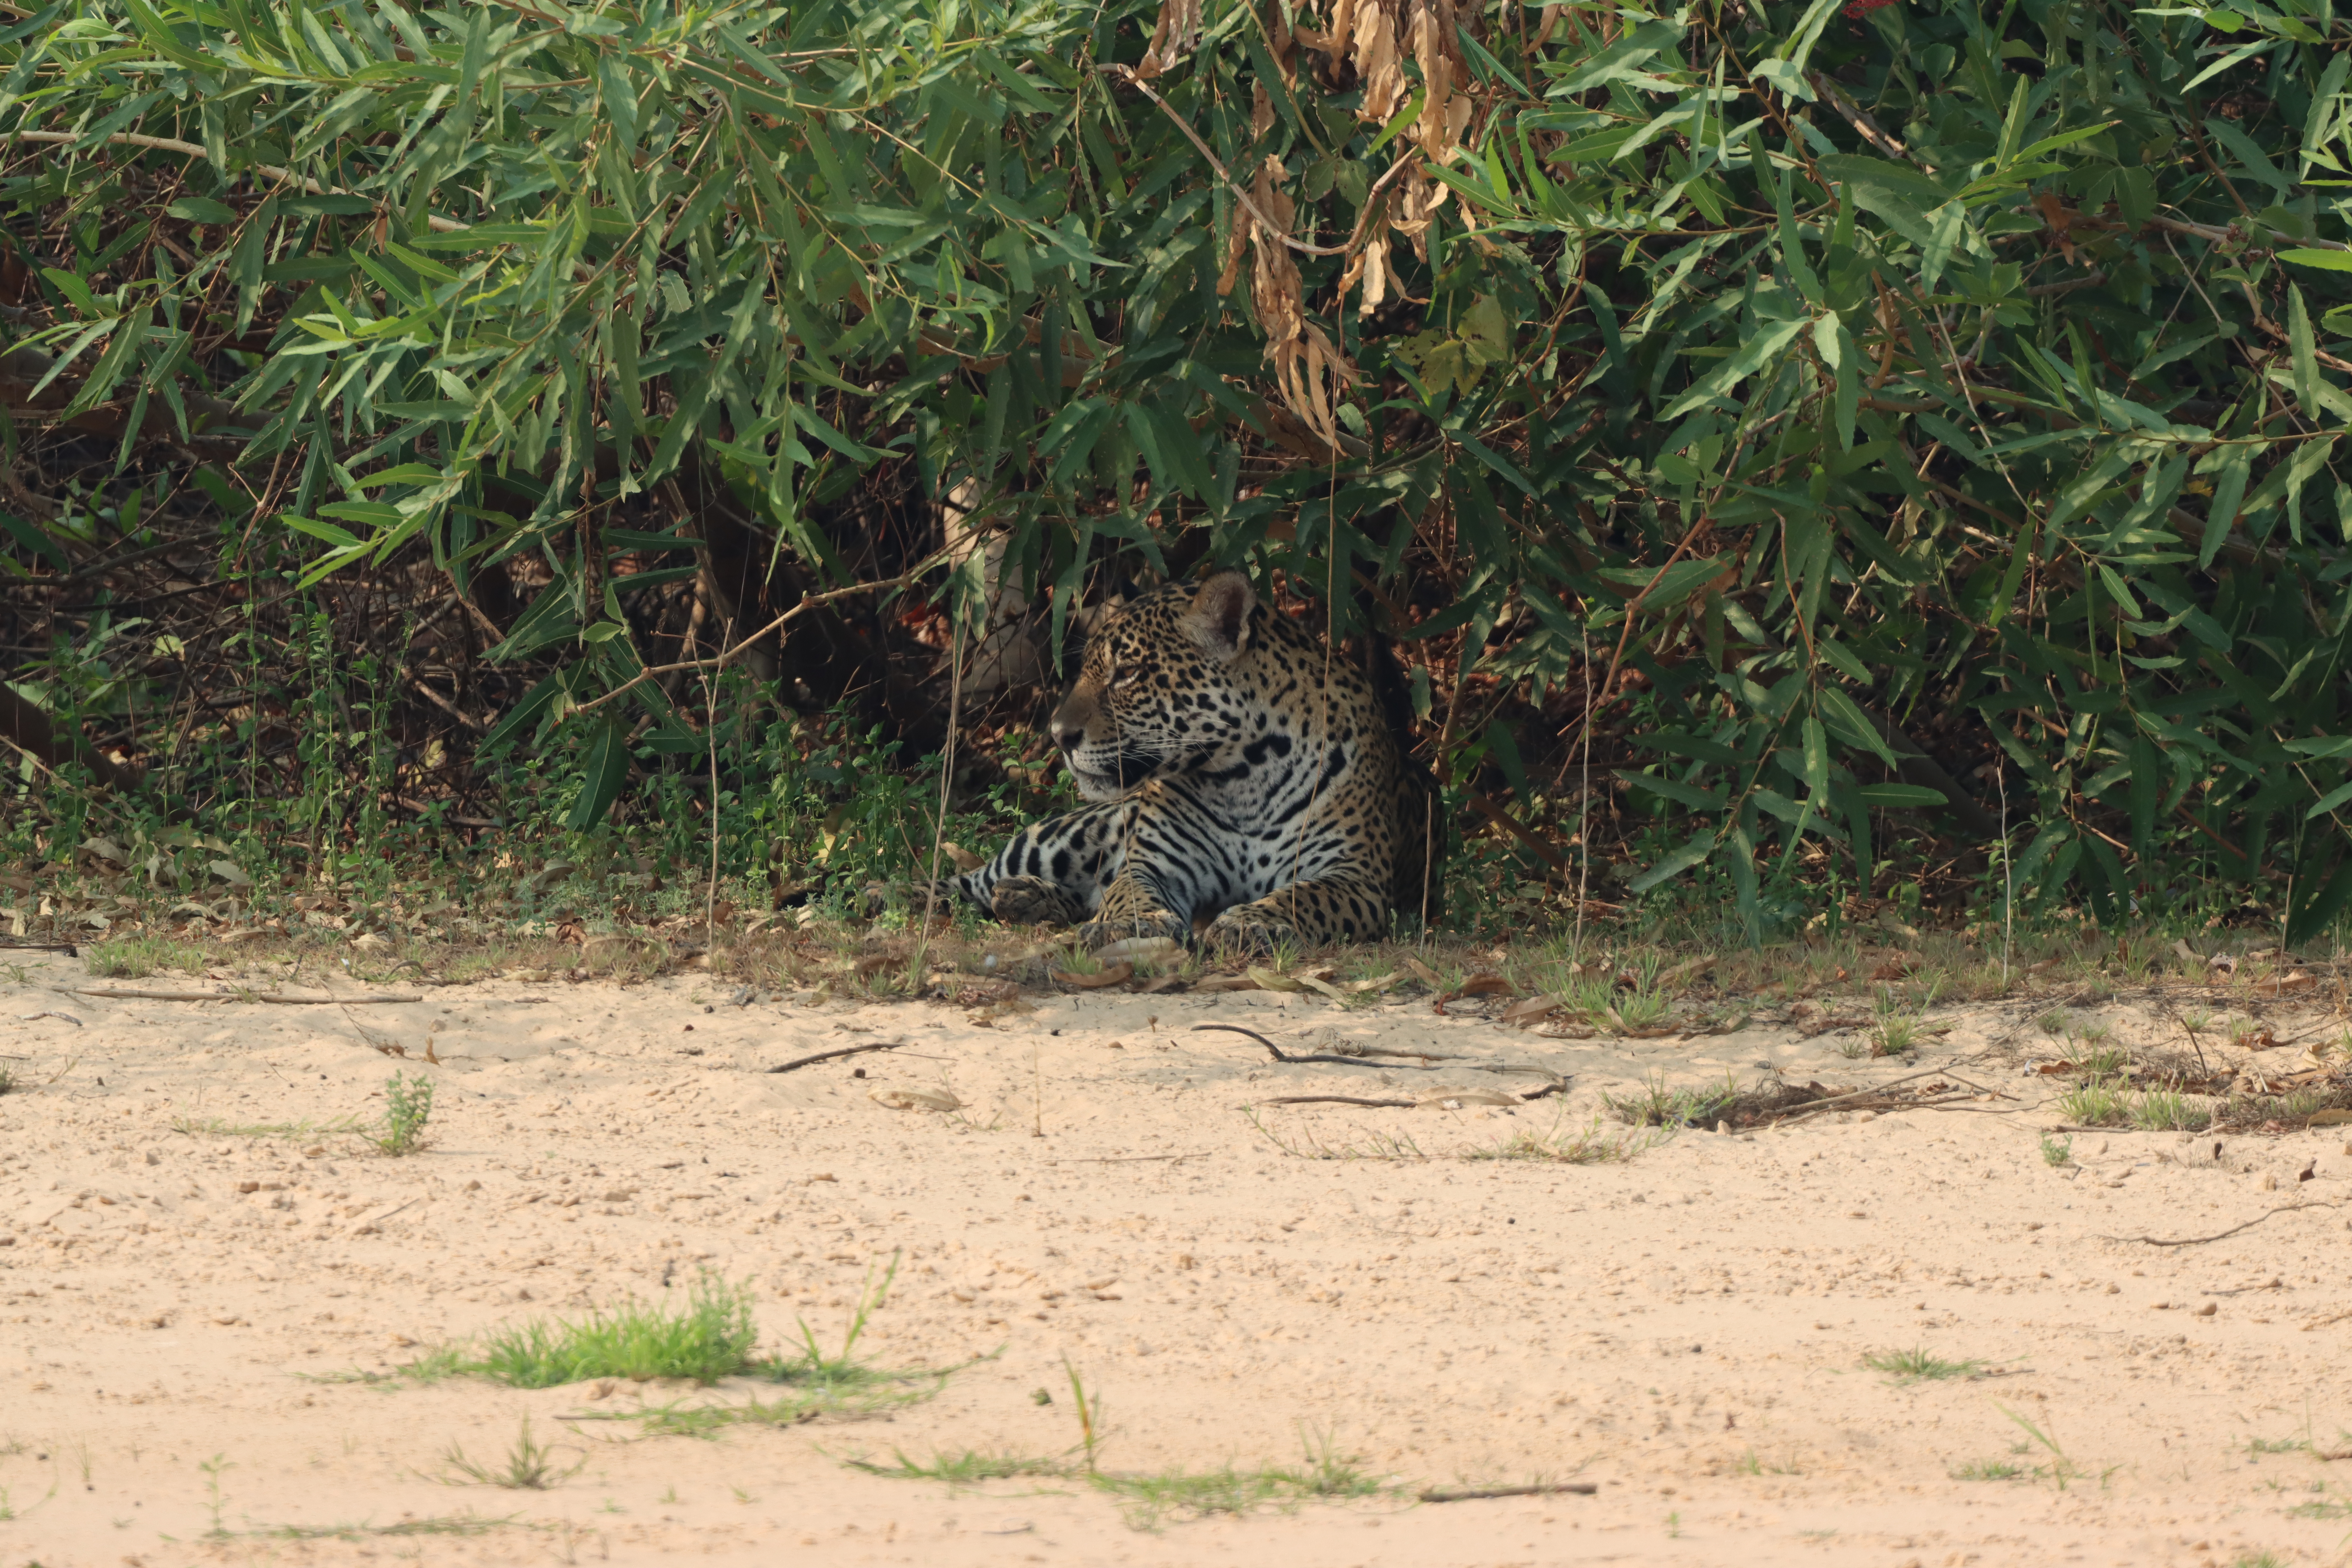
Jaguar: Oxum